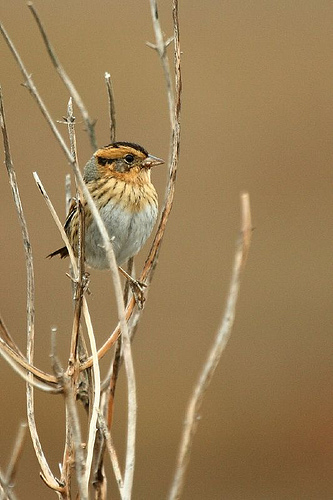
the small bird has a white belly with a yellow and brown head with black stripe on head.
the bird has grey abdomen and breast with light brown colored throat and a black crown.
a small earth toned bird with yellow head and white belly.
this small bird has a white breast and a brown head
this small bird is orange and grey and has a short bill.
a small bird with a black stripe on top of its head, tan around its eye, the breast is tan with thin black stripes, and it has a white belly.
this bird has a black stripe on its head and a white belly.
this bird is white with yellow and has a very short beak.
the bird has a small bill and a brown back.
the bird has black feathers behind its eye, grey feathers on its abdomen and brown feathers above its eyes.
Species: Nelson Sharp Tailed Sparrow